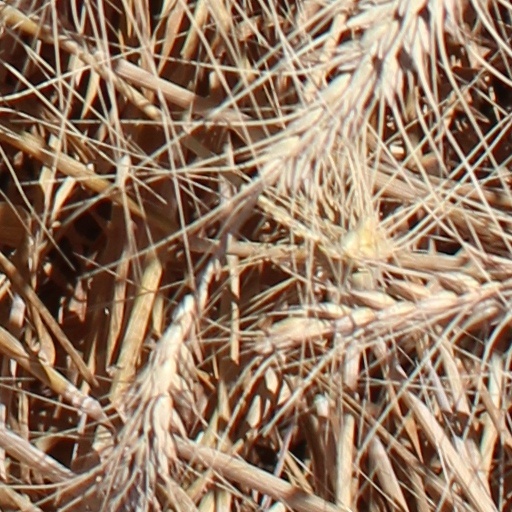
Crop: wheat